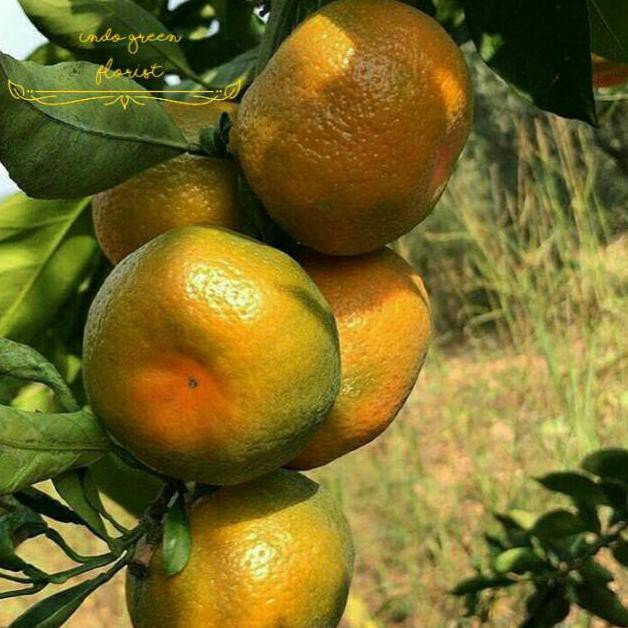
Label: Orange